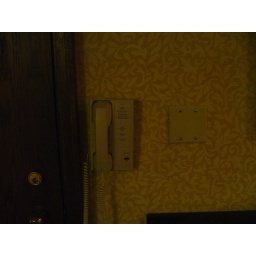
A lonely house phone at the Doubletree, we noticed that the hotel lacked house phones, at least in comparison to a Mariott.